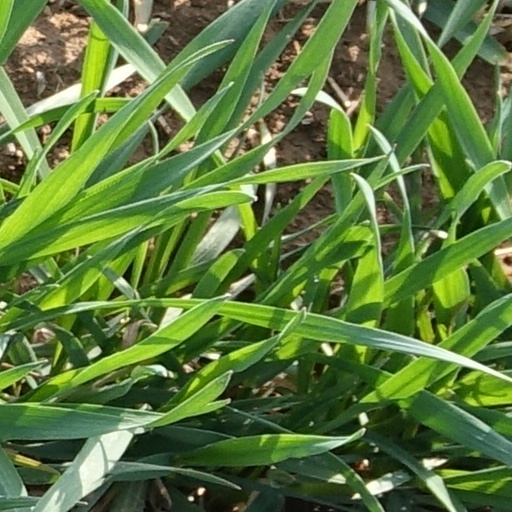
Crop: wheat